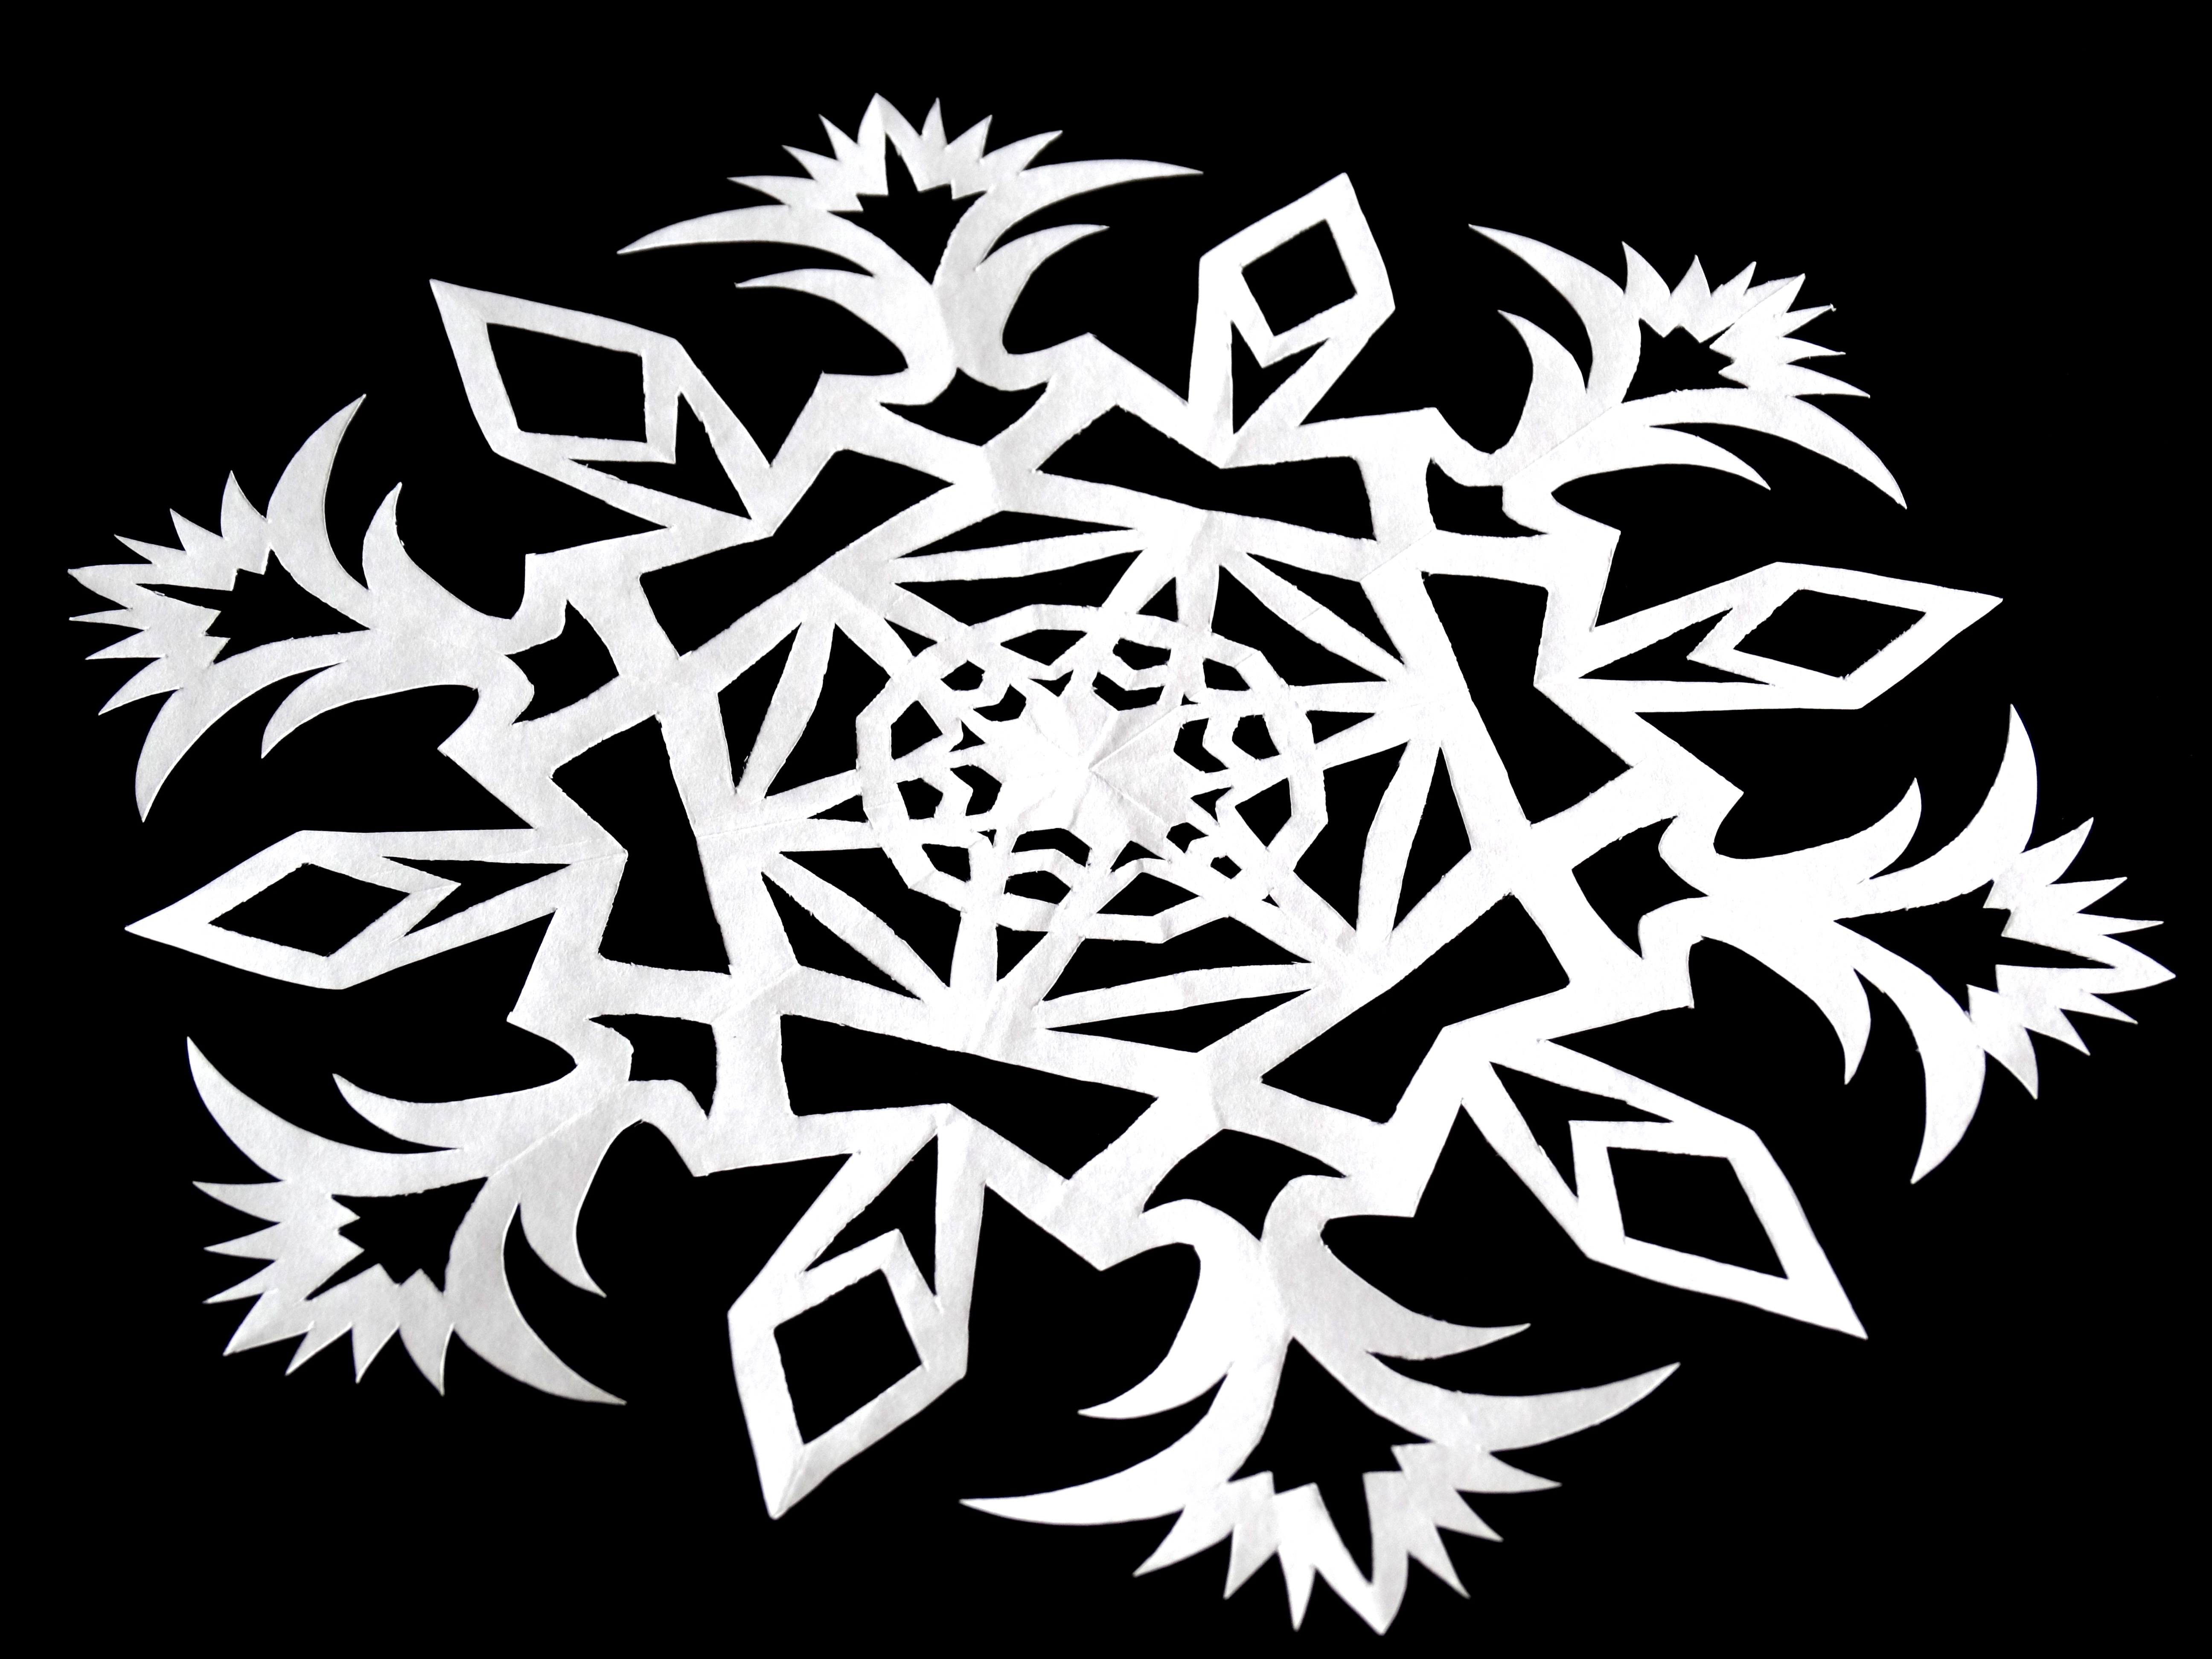
branch, silhouette, black and white, star, decoration, pattern, line, monochrome, circle, snowflake, font, illustration, design, symmetry, monochrome photography